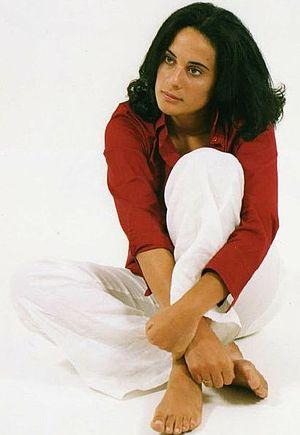
Annalisa Insardà est une actrice italienne.